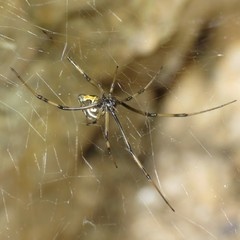
Species: Lactrodectus_hesperus